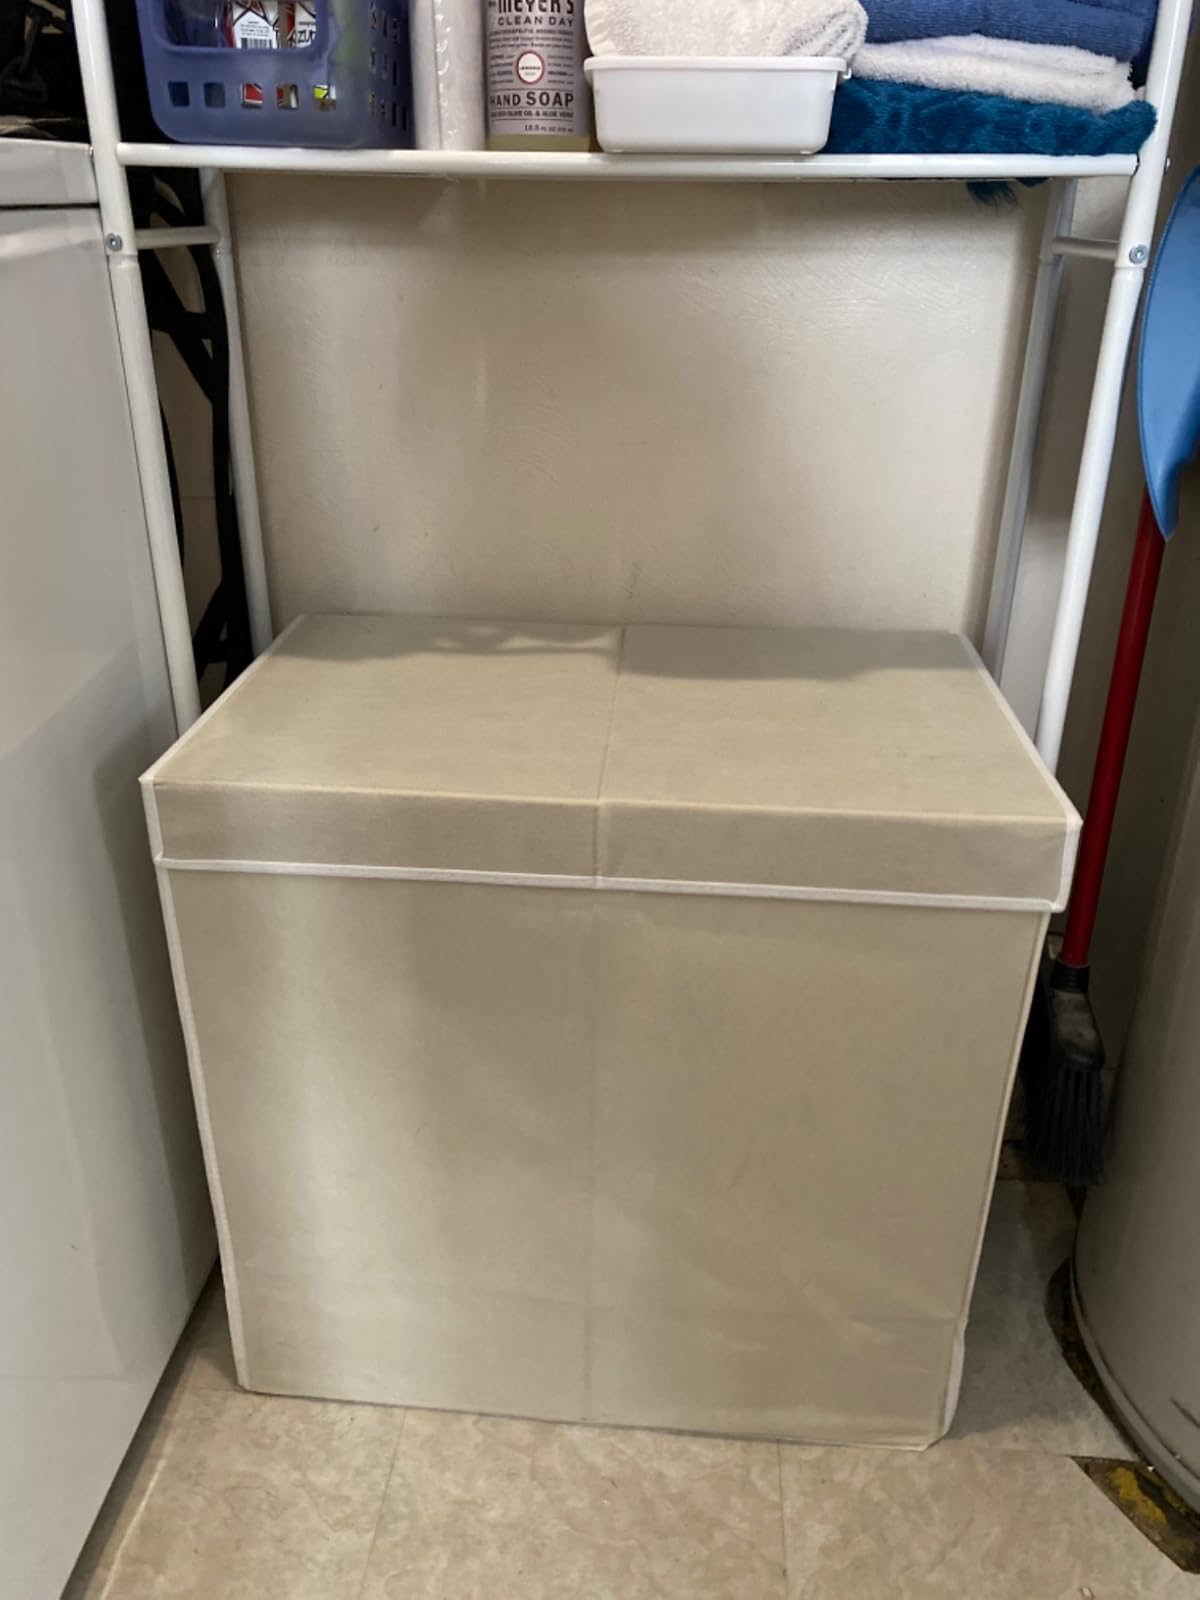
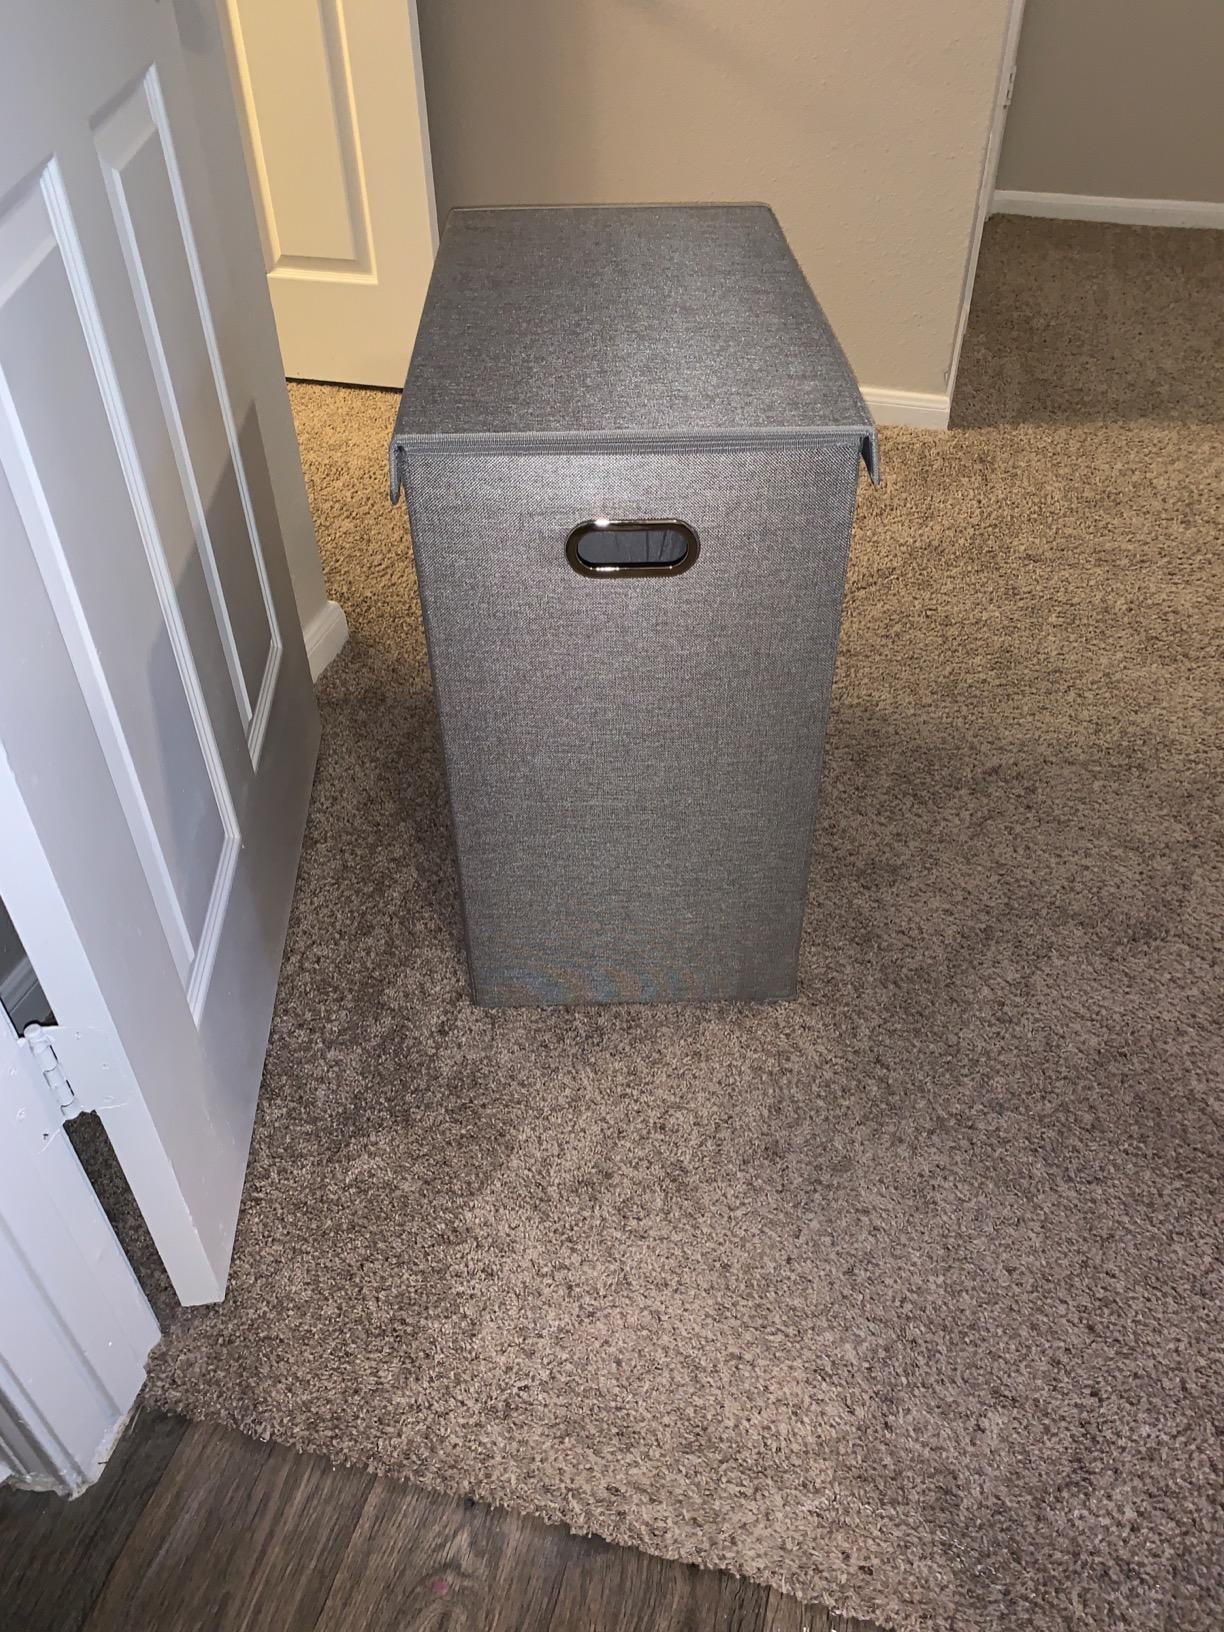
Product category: items_hamper
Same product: no